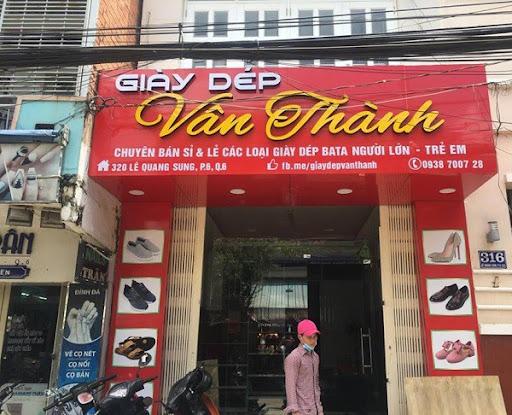
có nhiều bức ảnh giày dép xuất hiện ở hai bên của cửa hàng